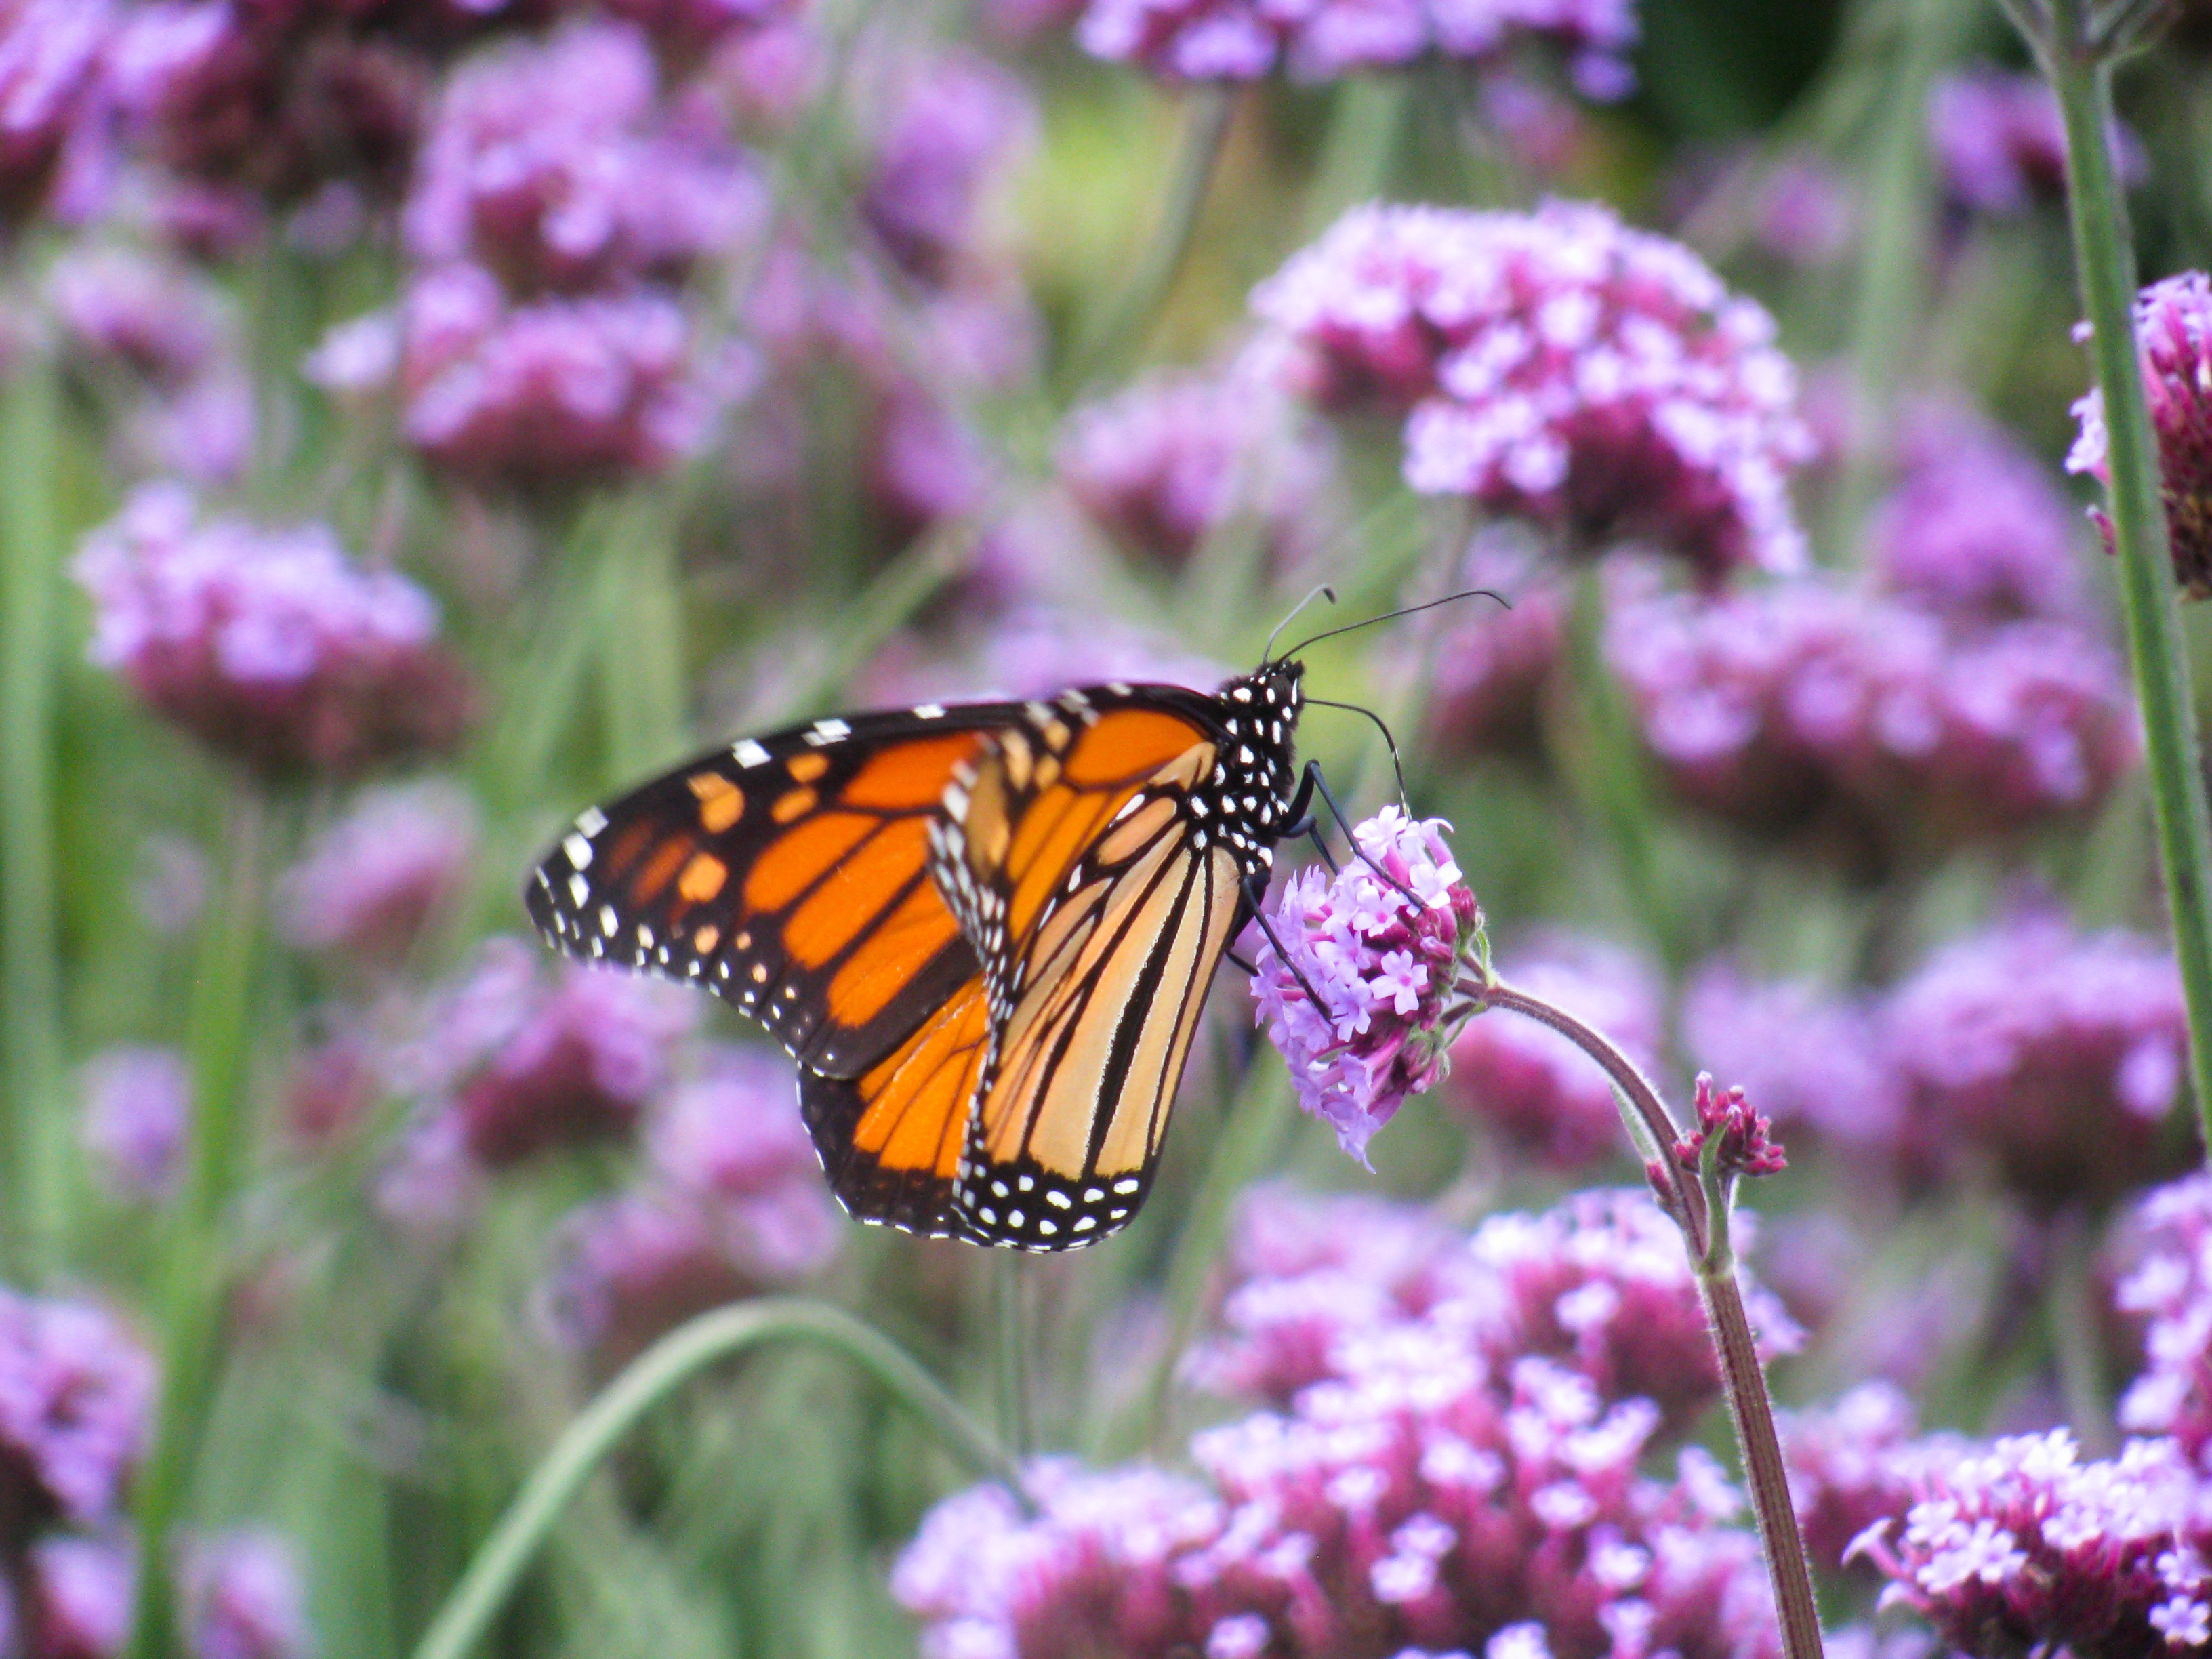
nature, plant, meadow, flower, purple, insect, botany, butterfly, garden, flora, fauna, invertebrate, wildflower, flowers, monarch butterfly, nectar, macro photography, arthropod, pollinator, annual plant, moths and butterflies